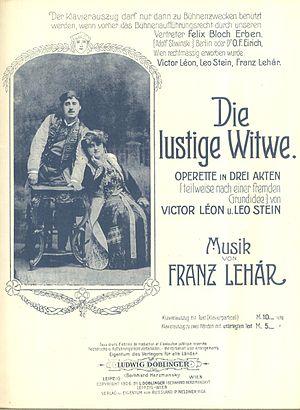
Die lustige Witwe est une opérette autrichienne en trois actes de Franz Lehár créée en 1874. Le livret a été écrit par Victor Léon et Leo Stein d'après la comédie d'Henri Meilhac, L'Attaché d'ambassade.